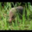
Label: shrew